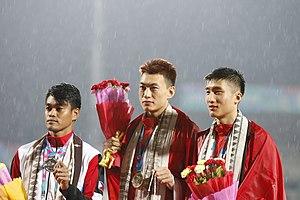
Xu Xiaolong est un athlète chinois, spécialiste du triple saut.